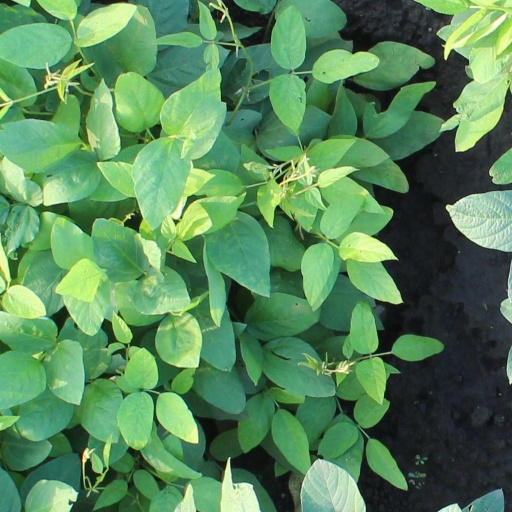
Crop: soybean